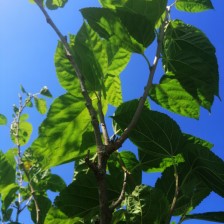
Variety: BlackAustralia